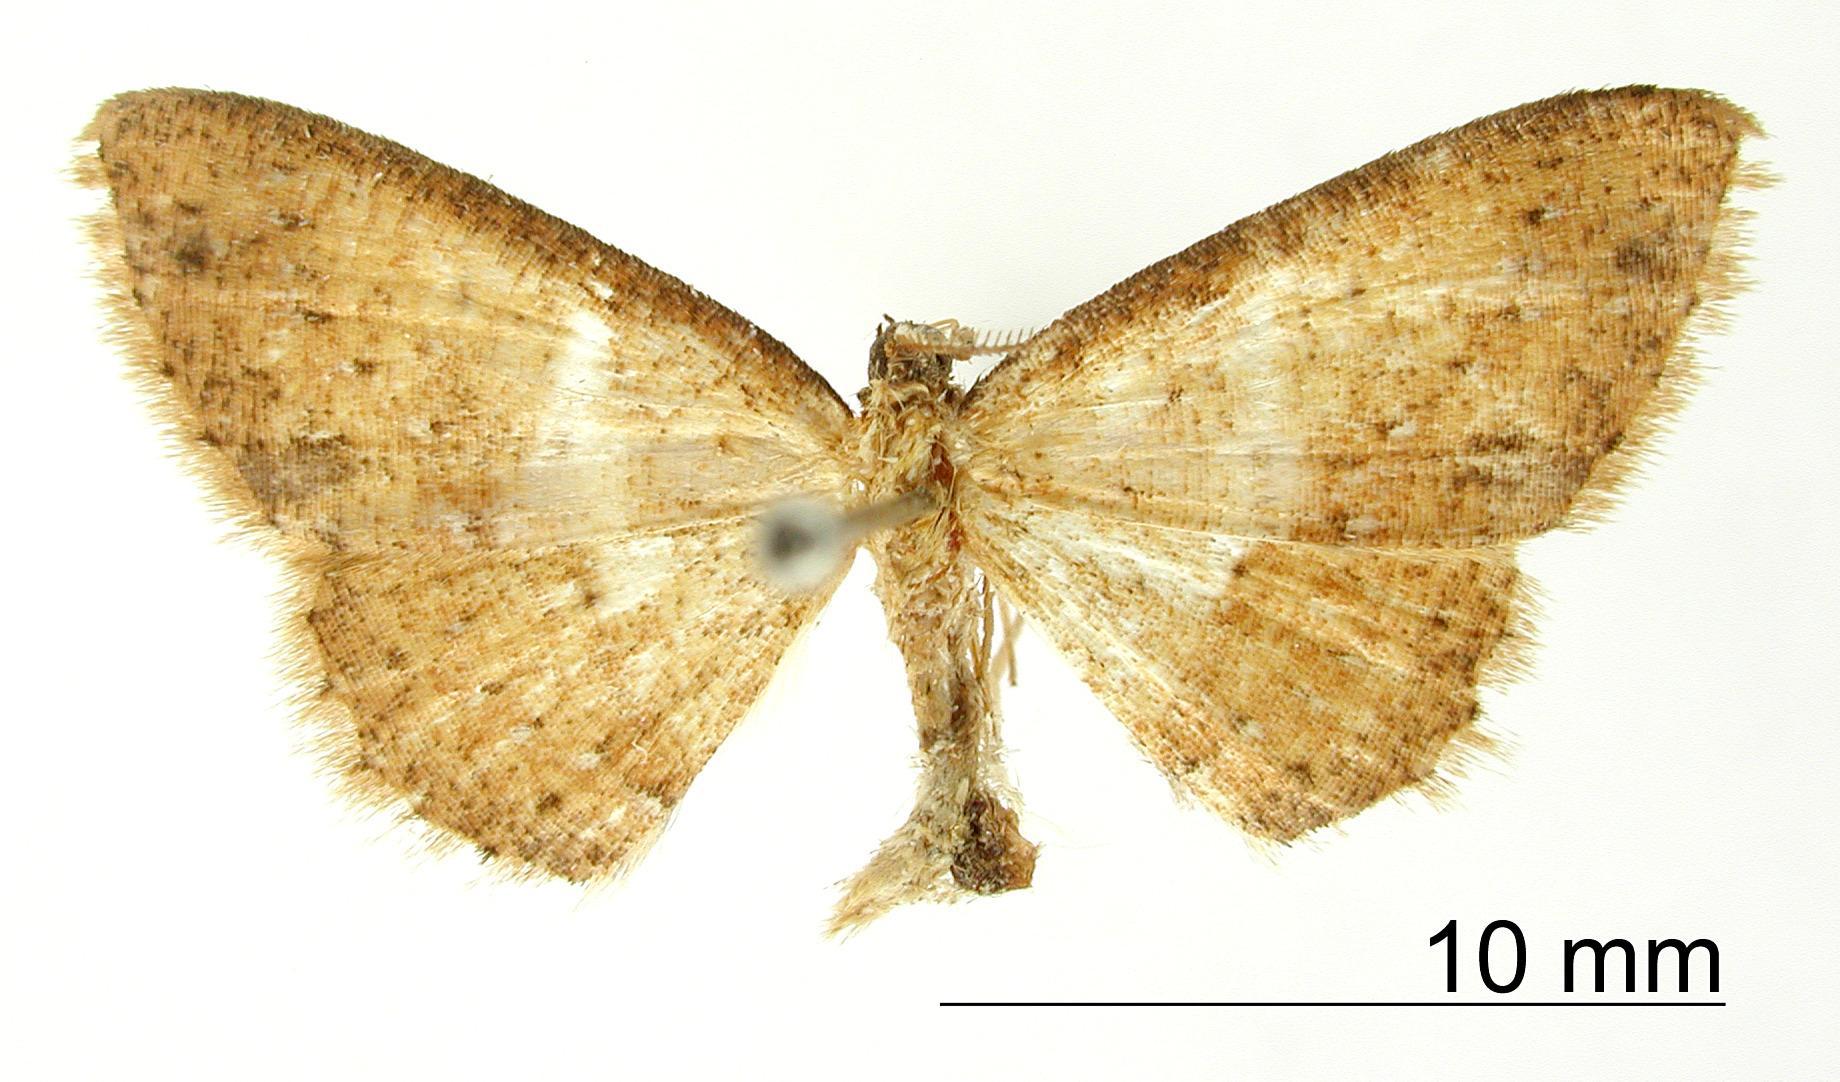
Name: Isochromodes fulvida
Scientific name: Isochromodes fulvida Dognin, 1910
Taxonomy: Animalia, Arthropoda, Insecta, Lepidoptera, Geometridae, Ennominae
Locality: San Antonio, Cali, Colombia, Colombia